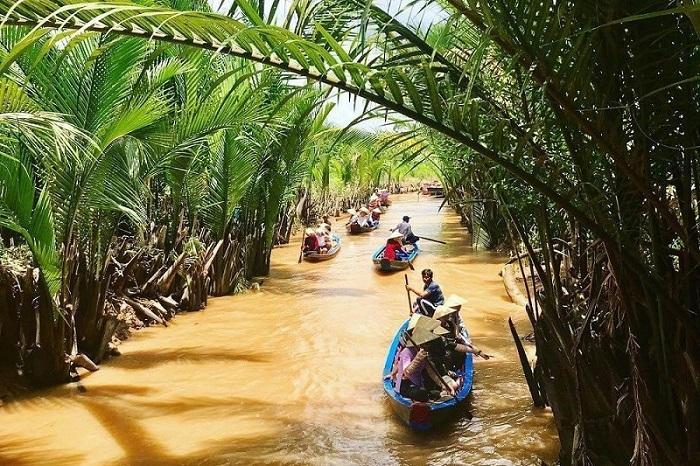
có một vài con thuyền đang di chuyển trên mặt nước